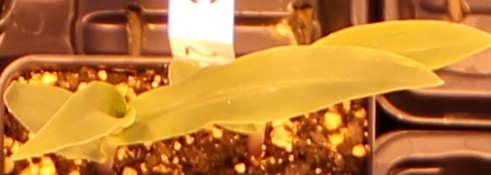
Label: Corn